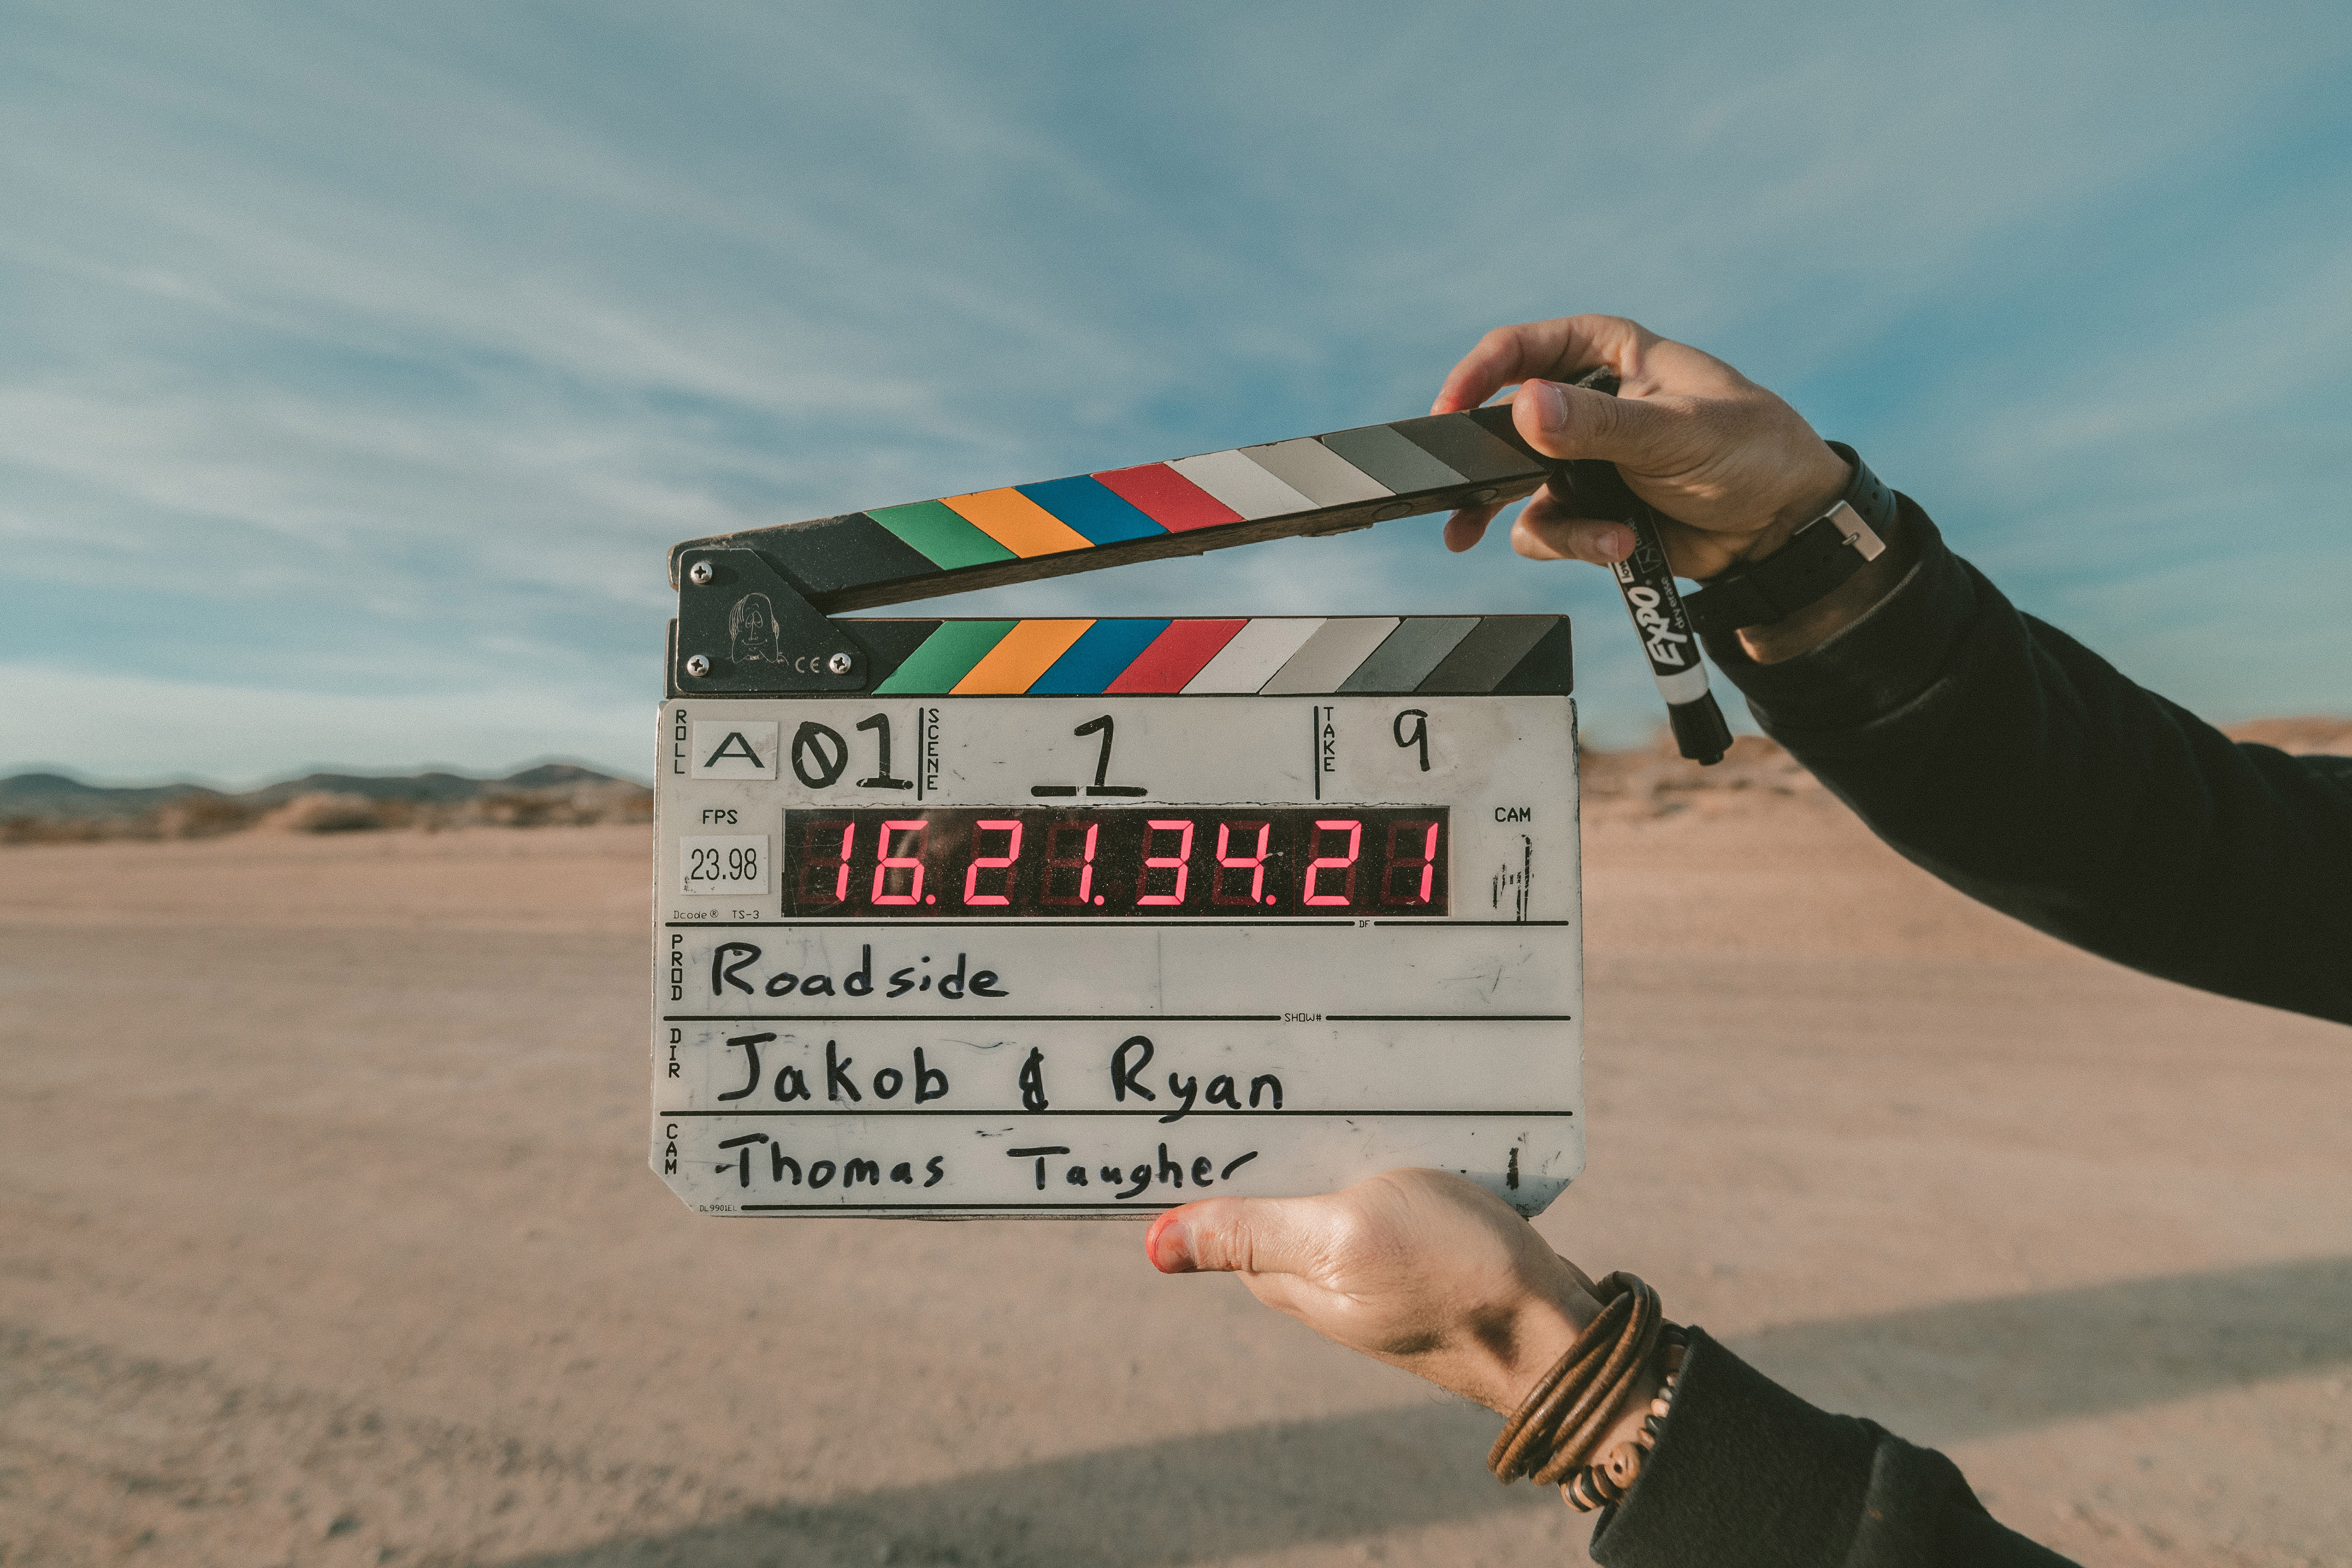
hand, landscape, font, sand, vacation, beach, gesture, wind, signage